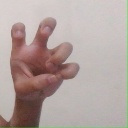
अक्षर: छ